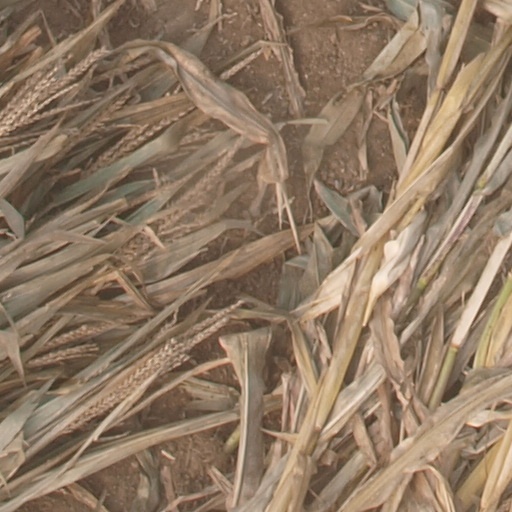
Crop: maize; corn